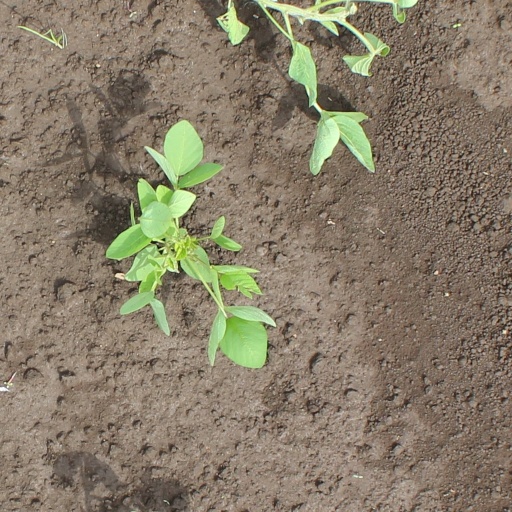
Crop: soybean